Blindfolded Eyes

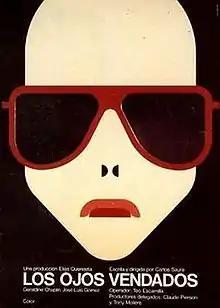
Promotional poster

Blindfolded Eyes is a 1978 Spanish drama film directed by Carlos Saura. It was entered into the 1978 Cannes Film Festival.